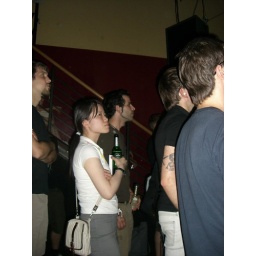
there was that cute girl with a book wrapped in paper